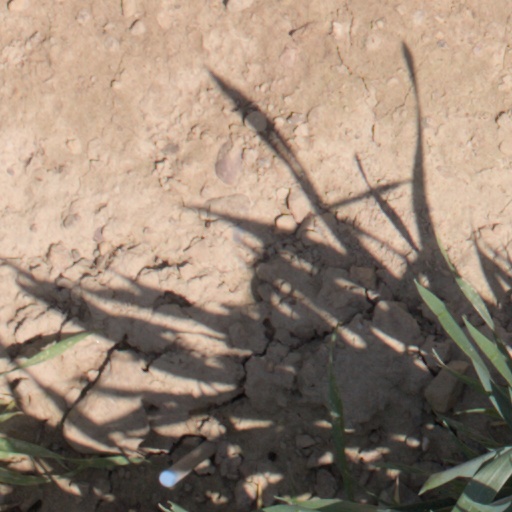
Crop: wheat